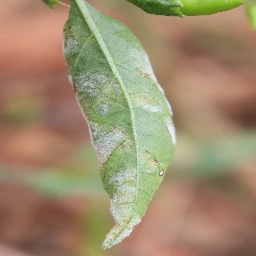
Label: powdery mildew